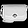
Label: Bag